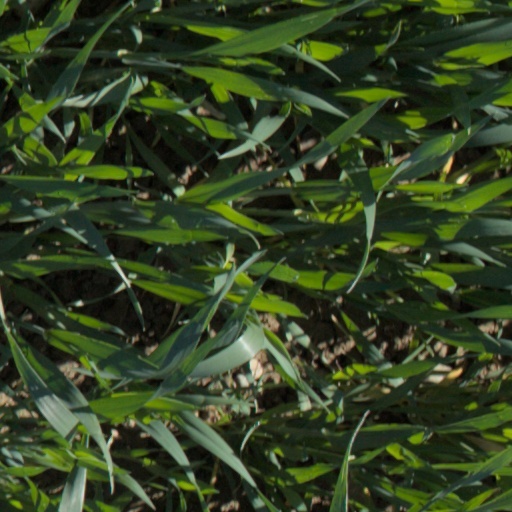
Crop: wheat